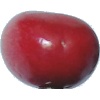
Label: Cherry 2